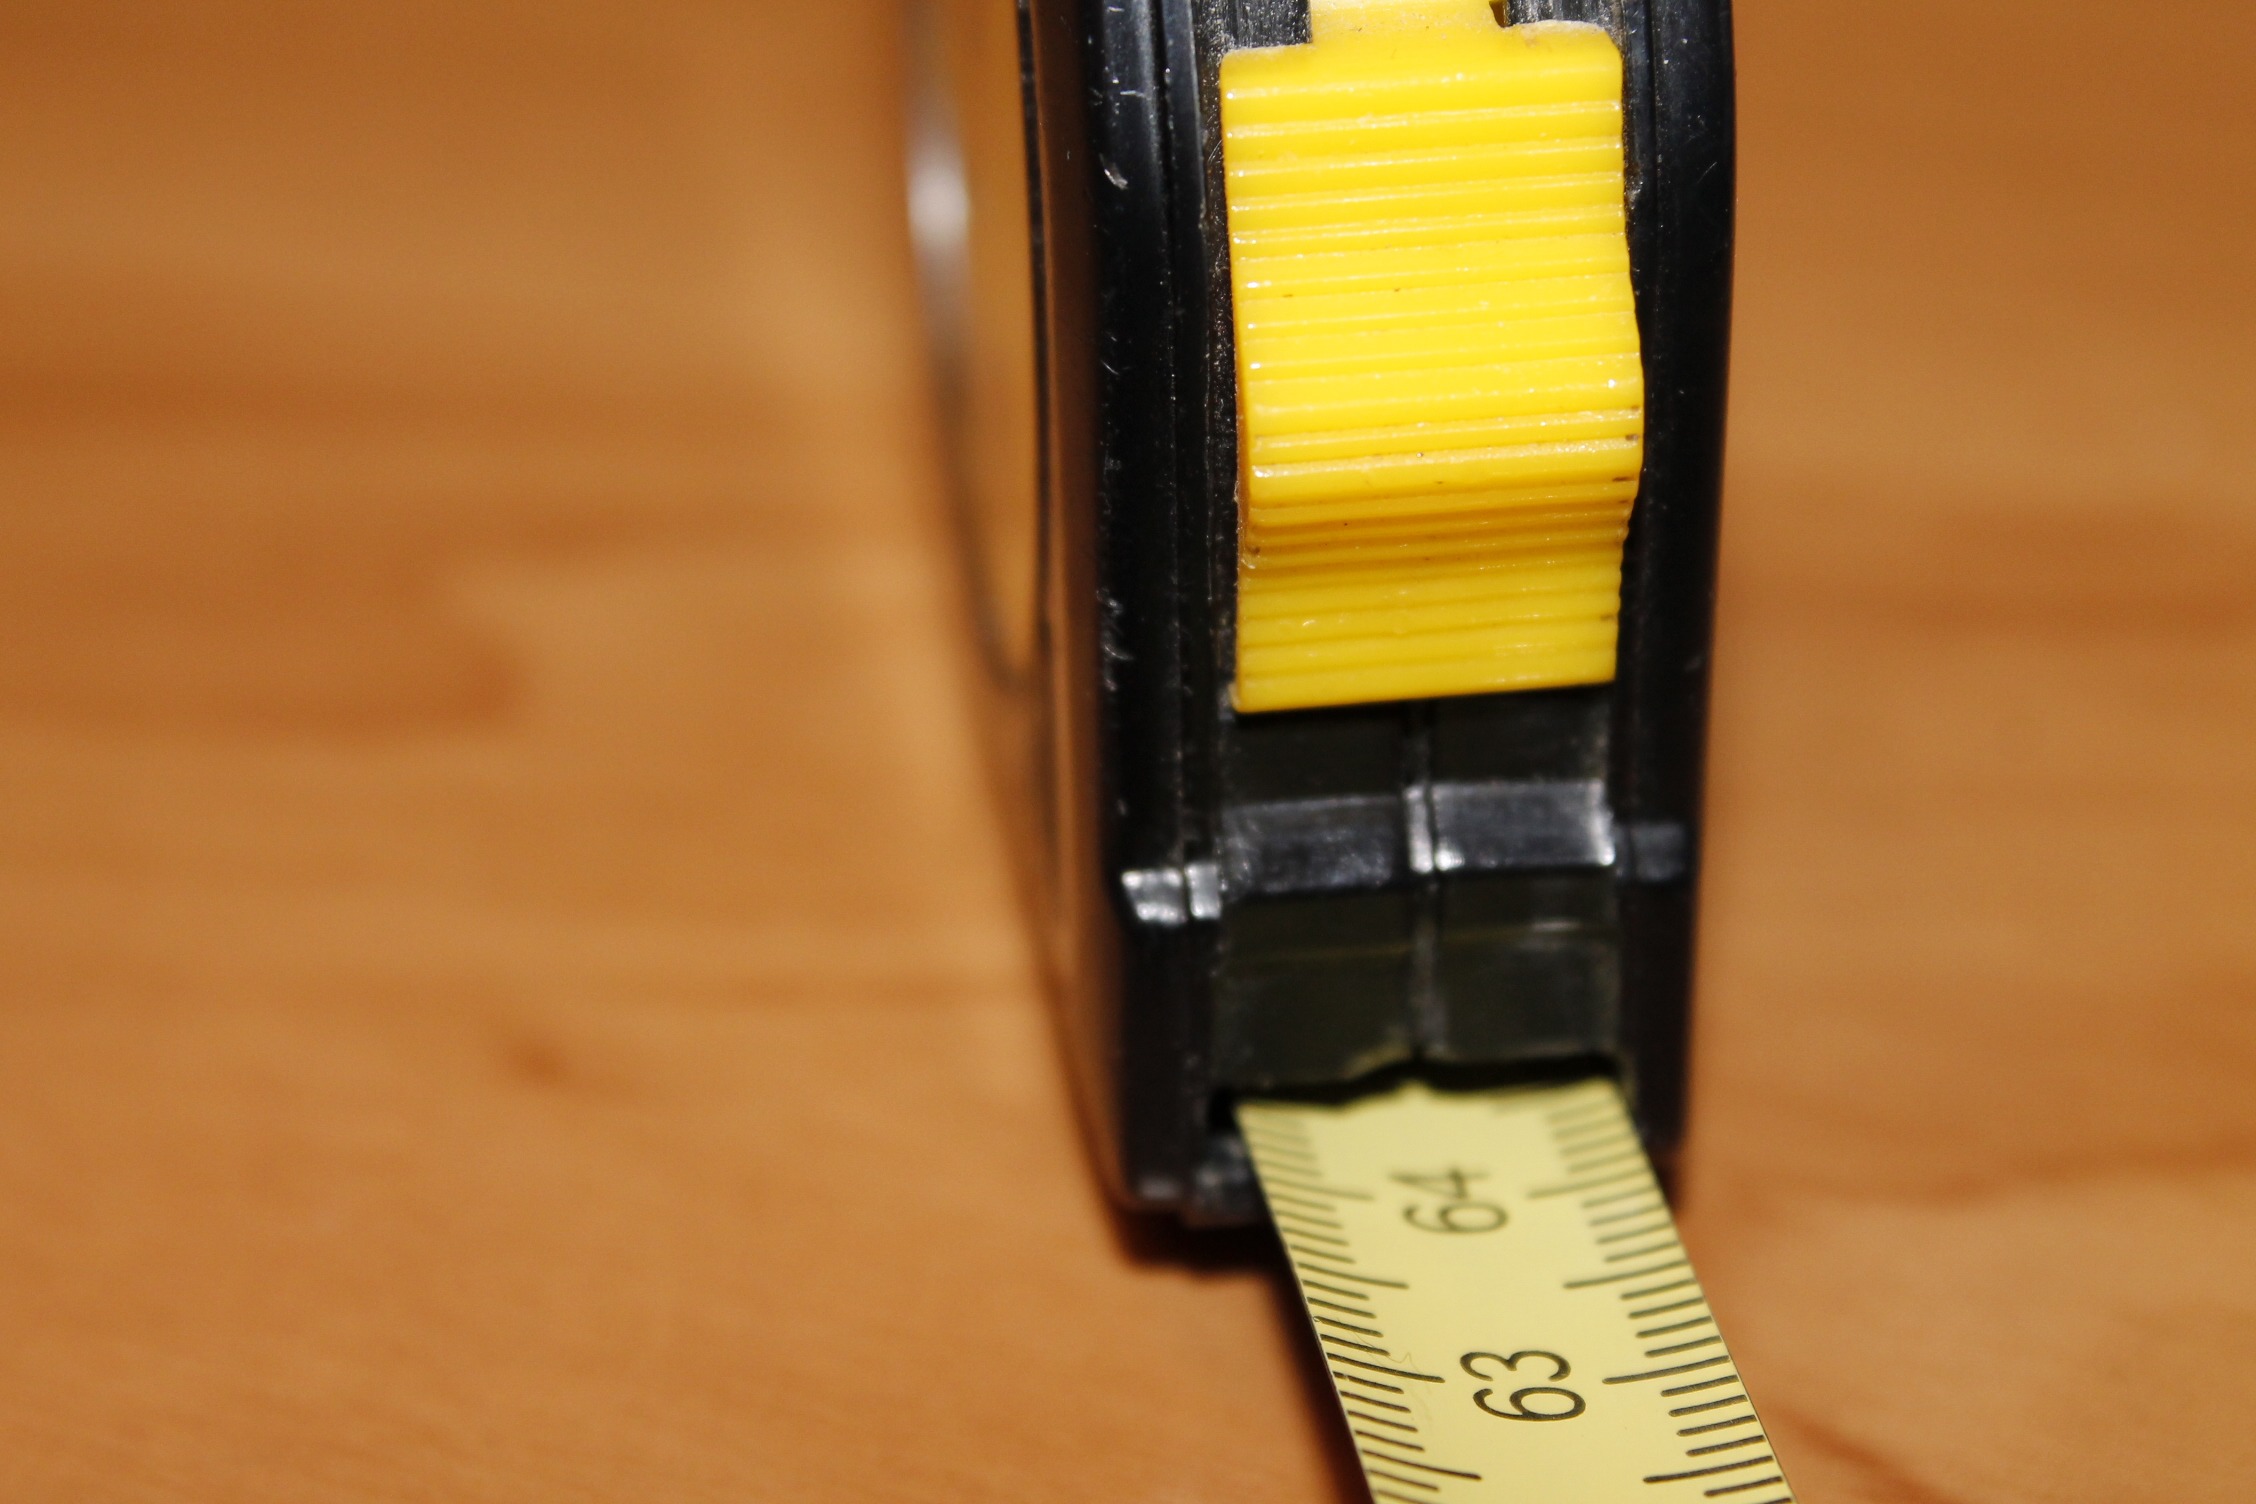
watch, hand, meter, measure, yellow, tape measure, strap, length, centimeter, roller tape measure